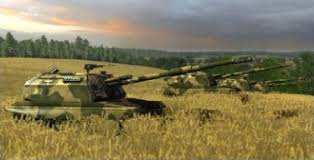
Label: Self Propelled Artillery